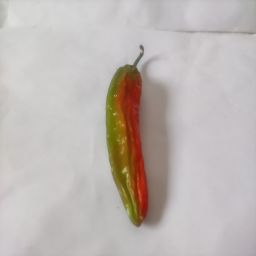
Crop: New Mexico Green Chile
Quality: Old